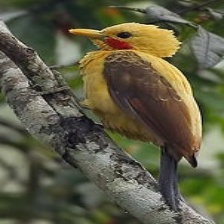
Species: CREAM COLORED WOODPECKER
Scientific name: CELEUS FLAVUS